Rebecca West

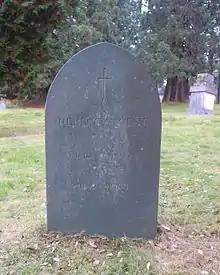
West's grave in Brookwood Cemetery

West suffered from failing eyesight and high blood pressure in the late 1970s, and became increasingly frail. Her last months were mostly spent in bed, at times delirious and other times lucid; she complained that she was dying too slowly. She died on 15 March 1983, and is buried at Brookwood Cemetery, Woking.